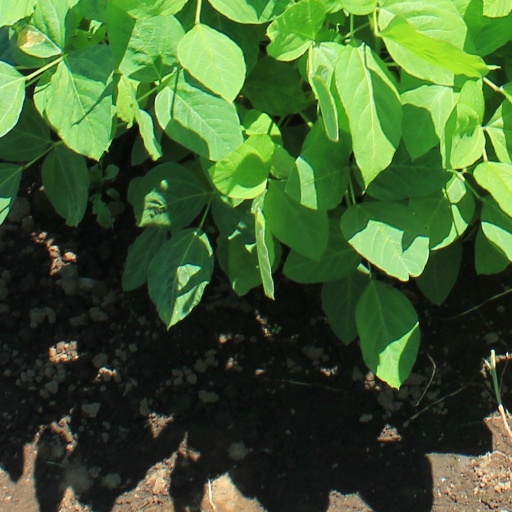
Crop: soybean